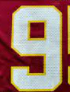
Number: 9